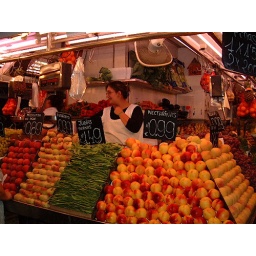
A fruit vendor in a Barcelona street market near the Latin Quarter.